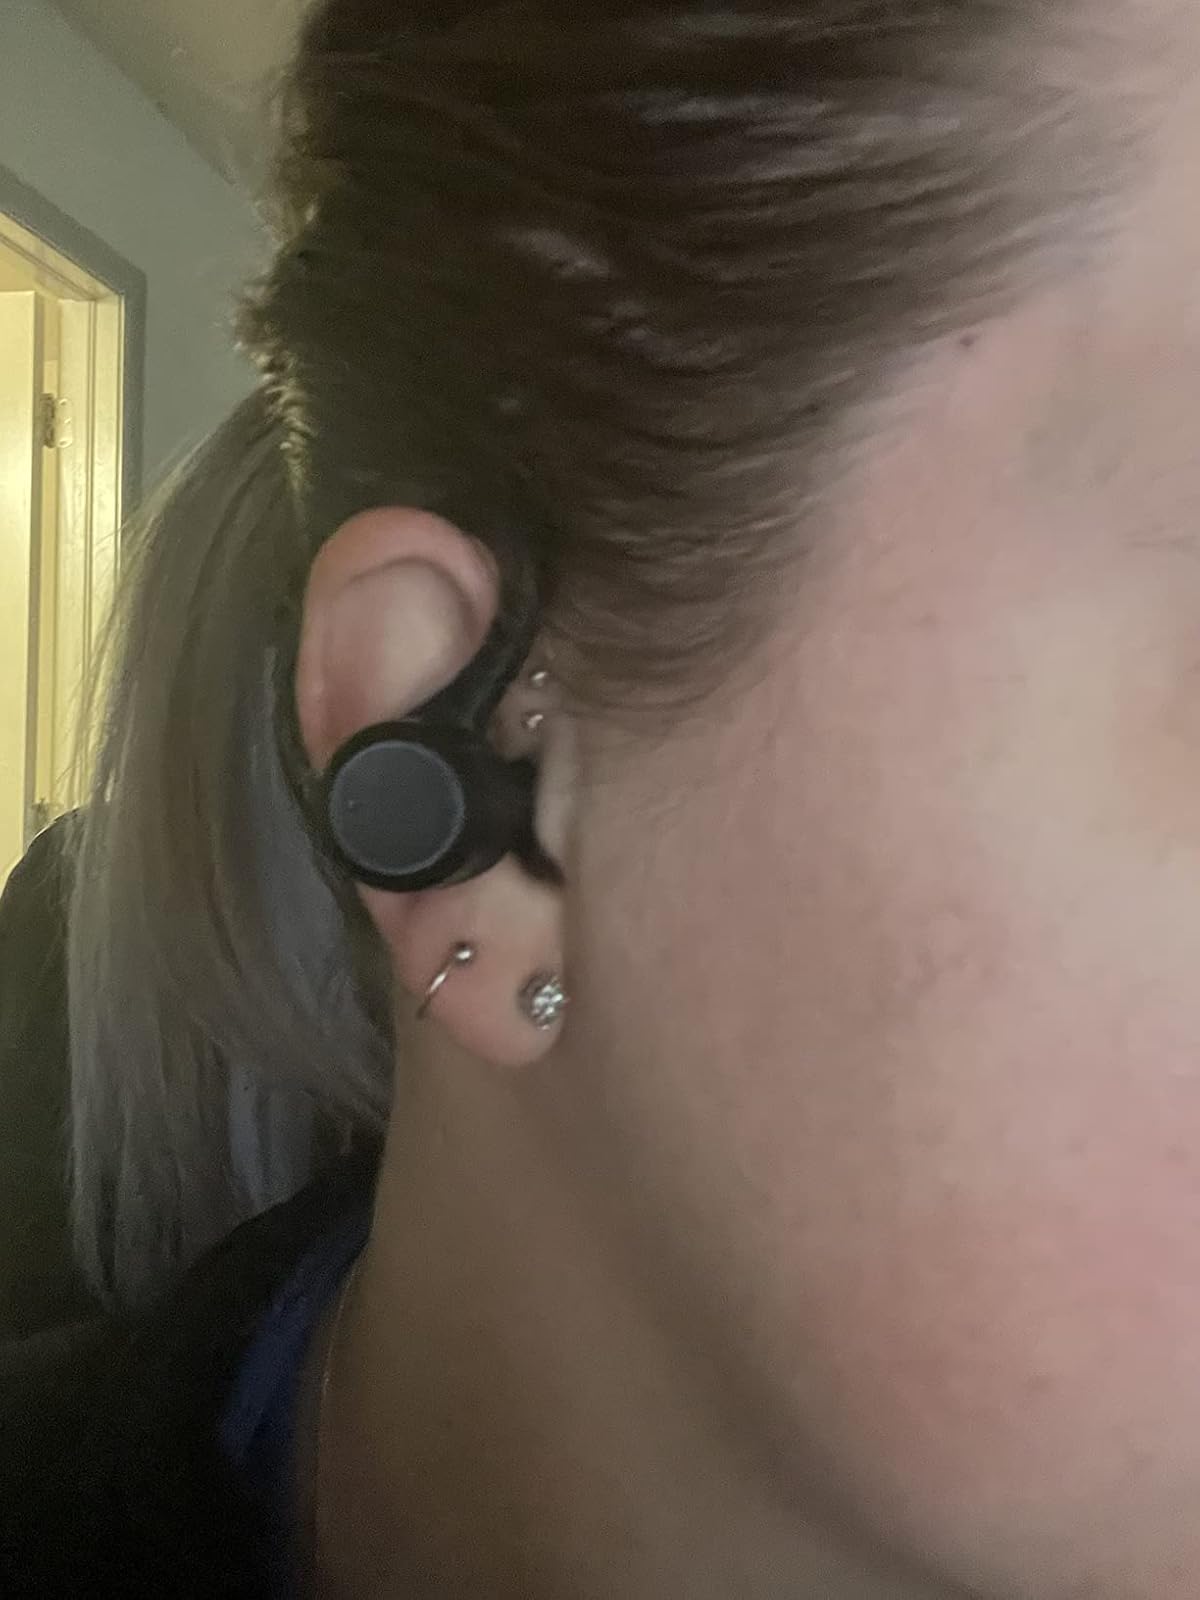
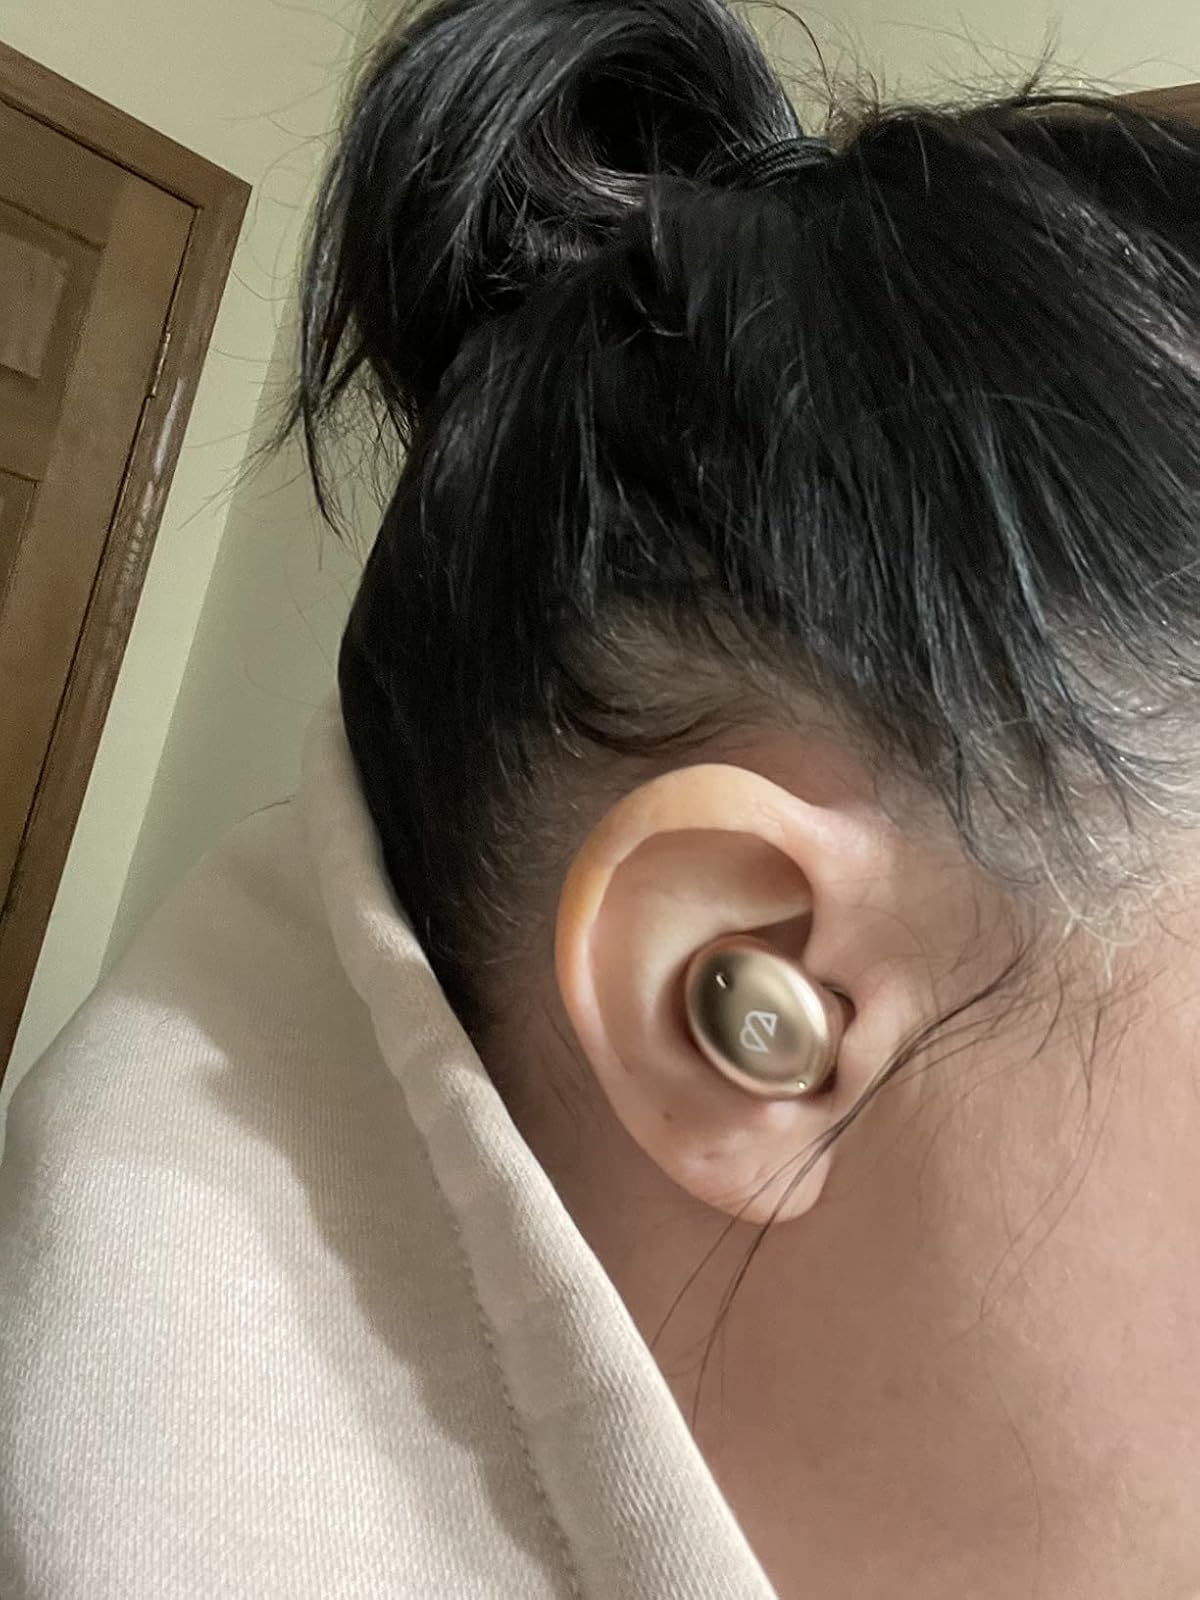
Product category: earbuds
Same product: no